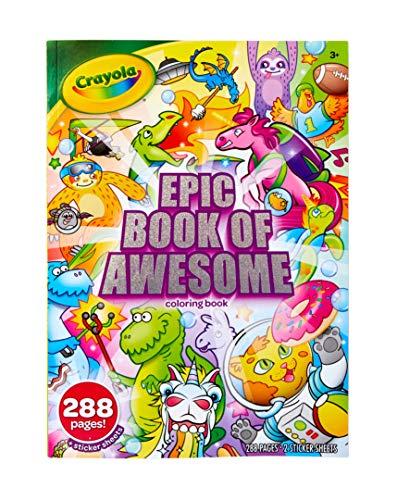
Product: Crayola Epic Book of Awesome, All-in-One Coloring Book Set, 288 Animal Coloring Pages, Gift for Kids, Age 3, 4, 5, 6, Multi
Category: Toys & Games | Arts & Crafts
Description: Coloring book for boys and Girls: kids love to color, and with well over 200 pages of coloring fun, this one coloring book will keep them happy through Many long road trips, plane rides, sleepovers, rainy days, and more.
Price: $4.97
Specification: ProductDimensions:0.7x7.8x10.8inches|ItemWeight:15.2ounces|ShippingWeight:15.2ounces(Viewshippingratesandpolicies)|ASIN:B07MJ7N6VW|Itemmodelnumber:B07MJ7N6VW|Manufacturerrecommendedage:3yearsandup